Expansion of Macedonia under Philip II

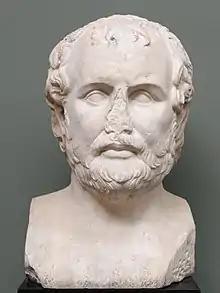
Sculpted portrait of Philip II of Macedon, a Roman era copy of a Hellenistic Greek original from the 4th-3rd century BC, Ny Carlsberg Glyptotek

In 356 BC, in response to King Philip's machinations, the Athenians allied with the kings of Illyria, Paionia and Thrace, to try to block his advance. Thrace was by now ruled by three kings, descendants of Cotys; in the west was Ketriporis, the son of Berisades (Cotys's second son); in the centre, Amadokos II (Cotys's third son), and in the east Kersebleptes (Cotys's first son). Whether Athens allied to all three Thracian kings is a matter of conjecture; certainly at least Ketriporis joined the alliance. If Kersebleptes did ally with Athens, he appears to have relatively quickly cast off this allegiance, in favour of extending his realm at the expense of Amadokos and Ketriporis. In Illyria, Bardylis' defeat meant a shift in the hegemony among tribes, with the Grabaei led by Grabos II becoming the main power after the defeat of the Illyrians of Bardylis.